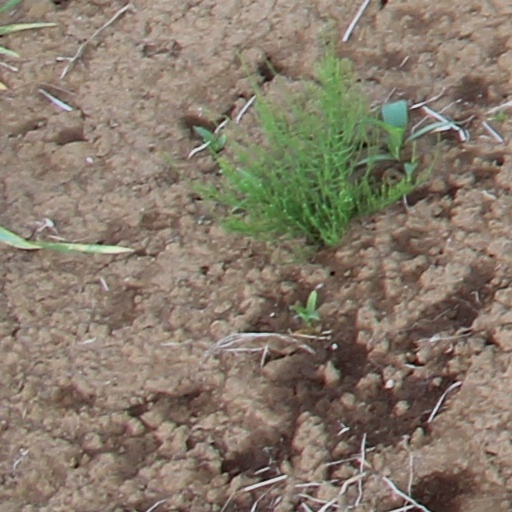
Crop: wheat